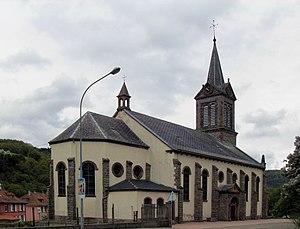
L'église Sainte-Richarde d'Hachimette, commune de Lapoutroie
Lapoutroie est une commune française du Massif des Vosges située dans le département du Haut-Rhin, en région Grand Est.